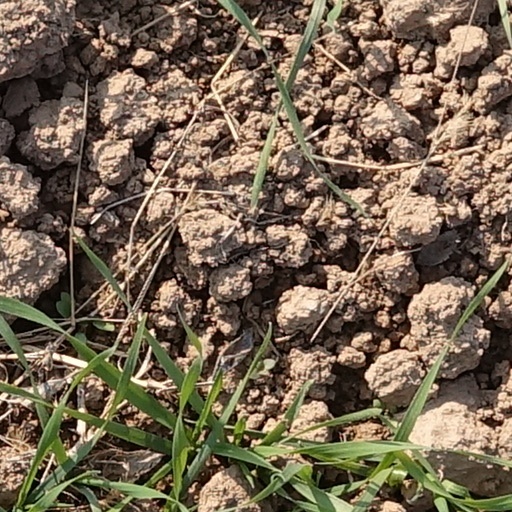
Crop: wheat